Sky position (RA, Dec in degrees): 204.506, -1.786
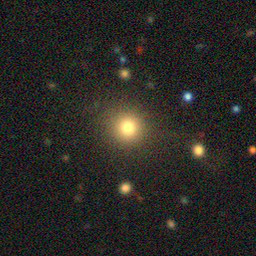
Galaxy morphology: Round Smooth Galaxies